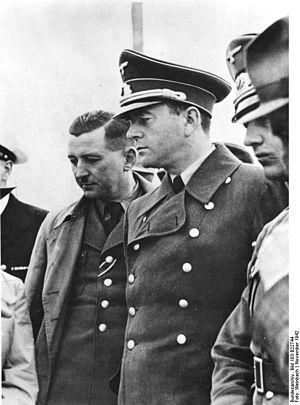
Franz Xaver Dorsch est un ingénieur civil allemand. Il est ingénieur en chef de l'Organisation Todt, un groupe à la fois civil et militaire surtout connu pour la multitude et l'ampleur de différents ouvrages réalisés pour le compte du Troisième Reich. Dorsch joua un rôle central dans plusieurs importants projets de construction sur le territoire allemand et dans les pays occupés, dont la ligne Siegfried et le mur de l'Atlantique. Après la guerre, il ne fut pas poursuivi malgré son allégeance au Parti nazi et fonda une société de génie conseil à Wiesbaden.